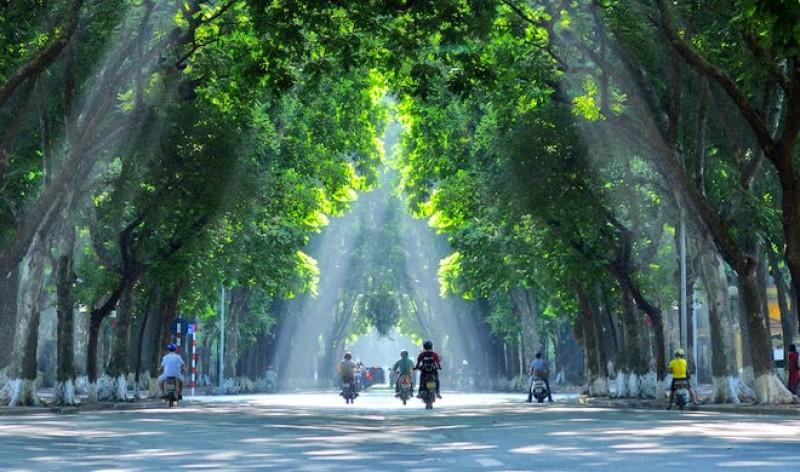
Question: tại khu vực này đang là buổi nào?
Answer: tại khu vực này đang là buổi sáng